Coal in Australia

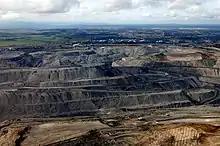
Open cut coal mine in the Hunter valley

Coal is mined in nearly every state of Australia. The largest black coal resources occur in Queensland and New South Wales. About 70% of coal mined in Australia is exported, mostly to eastern Asia, and of the balance most is used in electricity generation. In 2019-20 Australia exported 390 Mt of coal (177 Mt metallurgical coal and 213 Mt thermal coal) and was the world's largest exporter of metallurgical coal and second largest exporter of thermal coal. Despite only employing 50,000 mining jobs nationally, coal provides a rich revenue stream for governments.